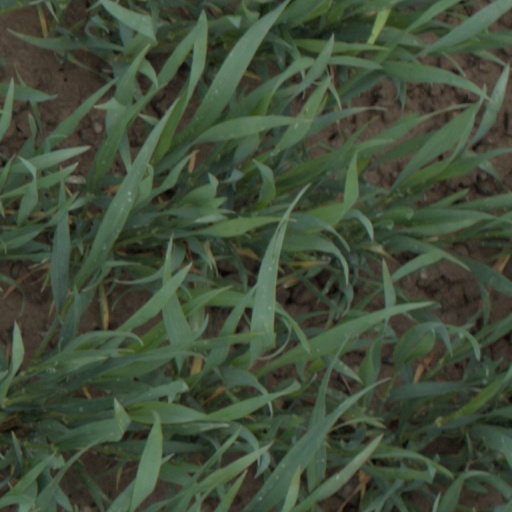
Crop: wheat